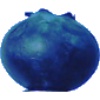
Label: huckleberry